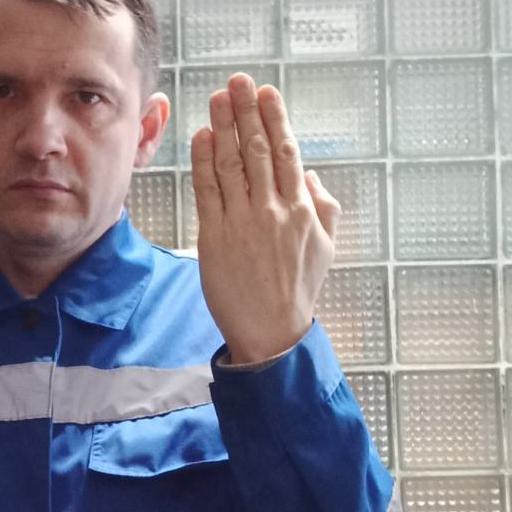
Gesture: stop_inverted